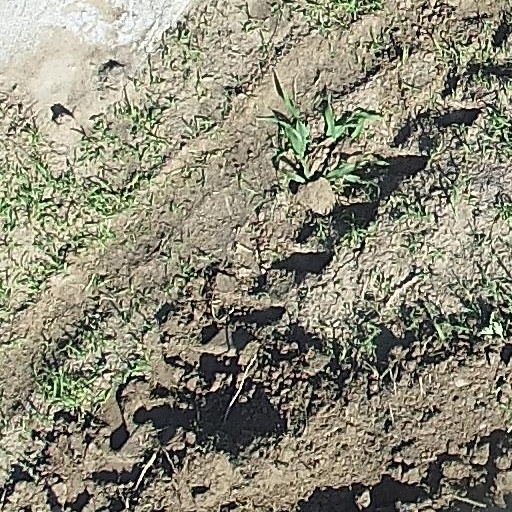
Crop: maize; corn